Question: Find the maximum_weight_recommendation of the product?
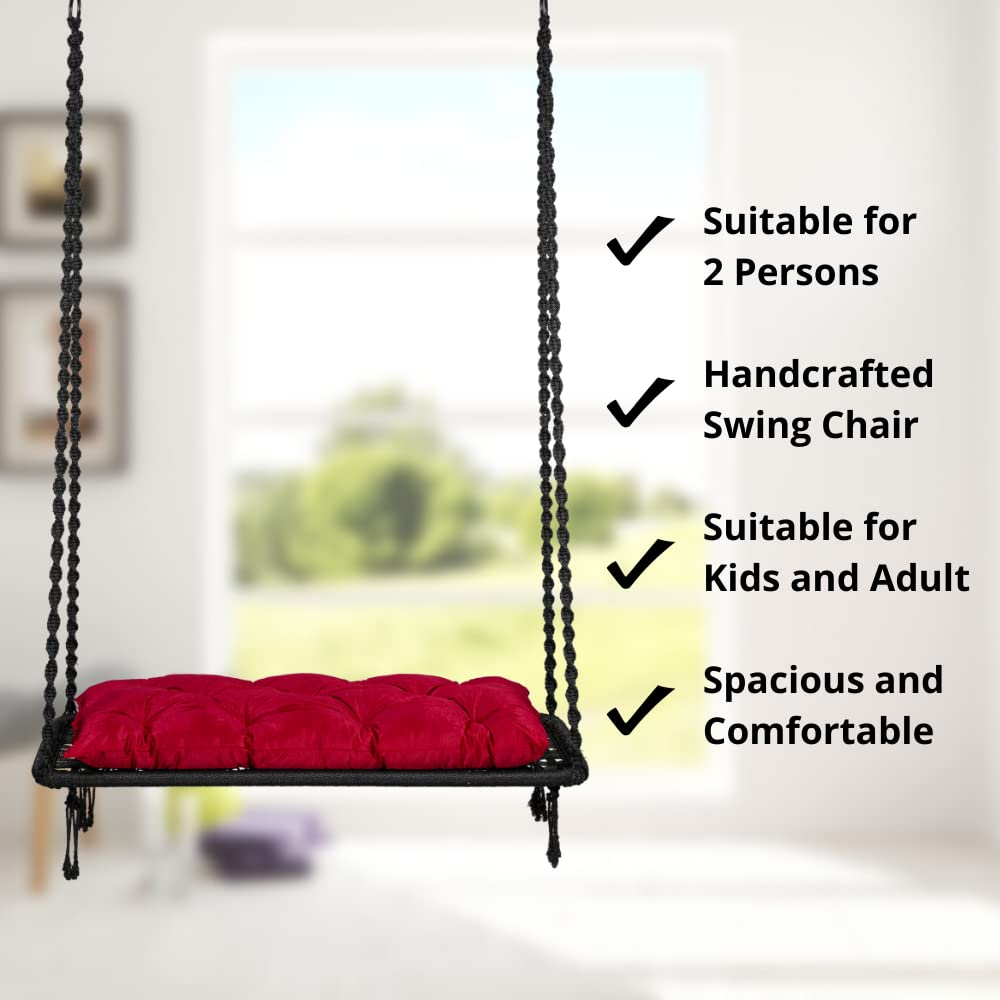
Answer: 2 person